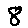
Label: 8